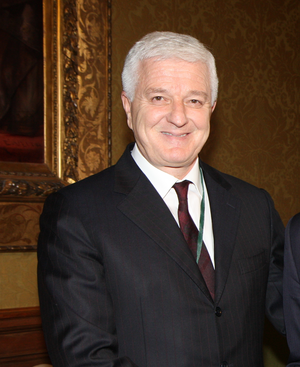
Cet article recense la liste des Premiers ministres du Monténégro depuis 1991, soit avant la dissolution de la République fédérative socialiste de Yougoslavie. Le pays est cependant resté attaché à la Serbie au sein de la République fédérale de Yougoslavie, puis de la Serbie-et-Monténégro jusqu'en 2006.
Le traité de l’Atlantique nord ou traité de Washington est signé le 4 avril 1949 par douze pays occidentaux. Il établit une alliance politico-militaire entre ses membres afin d'assurer leur sécurité collective dans le contexte de la guerre froide. Le traité entre en vigueur le 24 août 1949 après dépôt des instruments de ratification de tous les États signataires. Depuis lors, dix-huit autres États ont adhéré au traité, portant à trente le nombre de ses membres.
Le Premier ministre est le chef de gouvernement du Monténégro. Il est choisi par le Parlement sur proposition du président de la République.